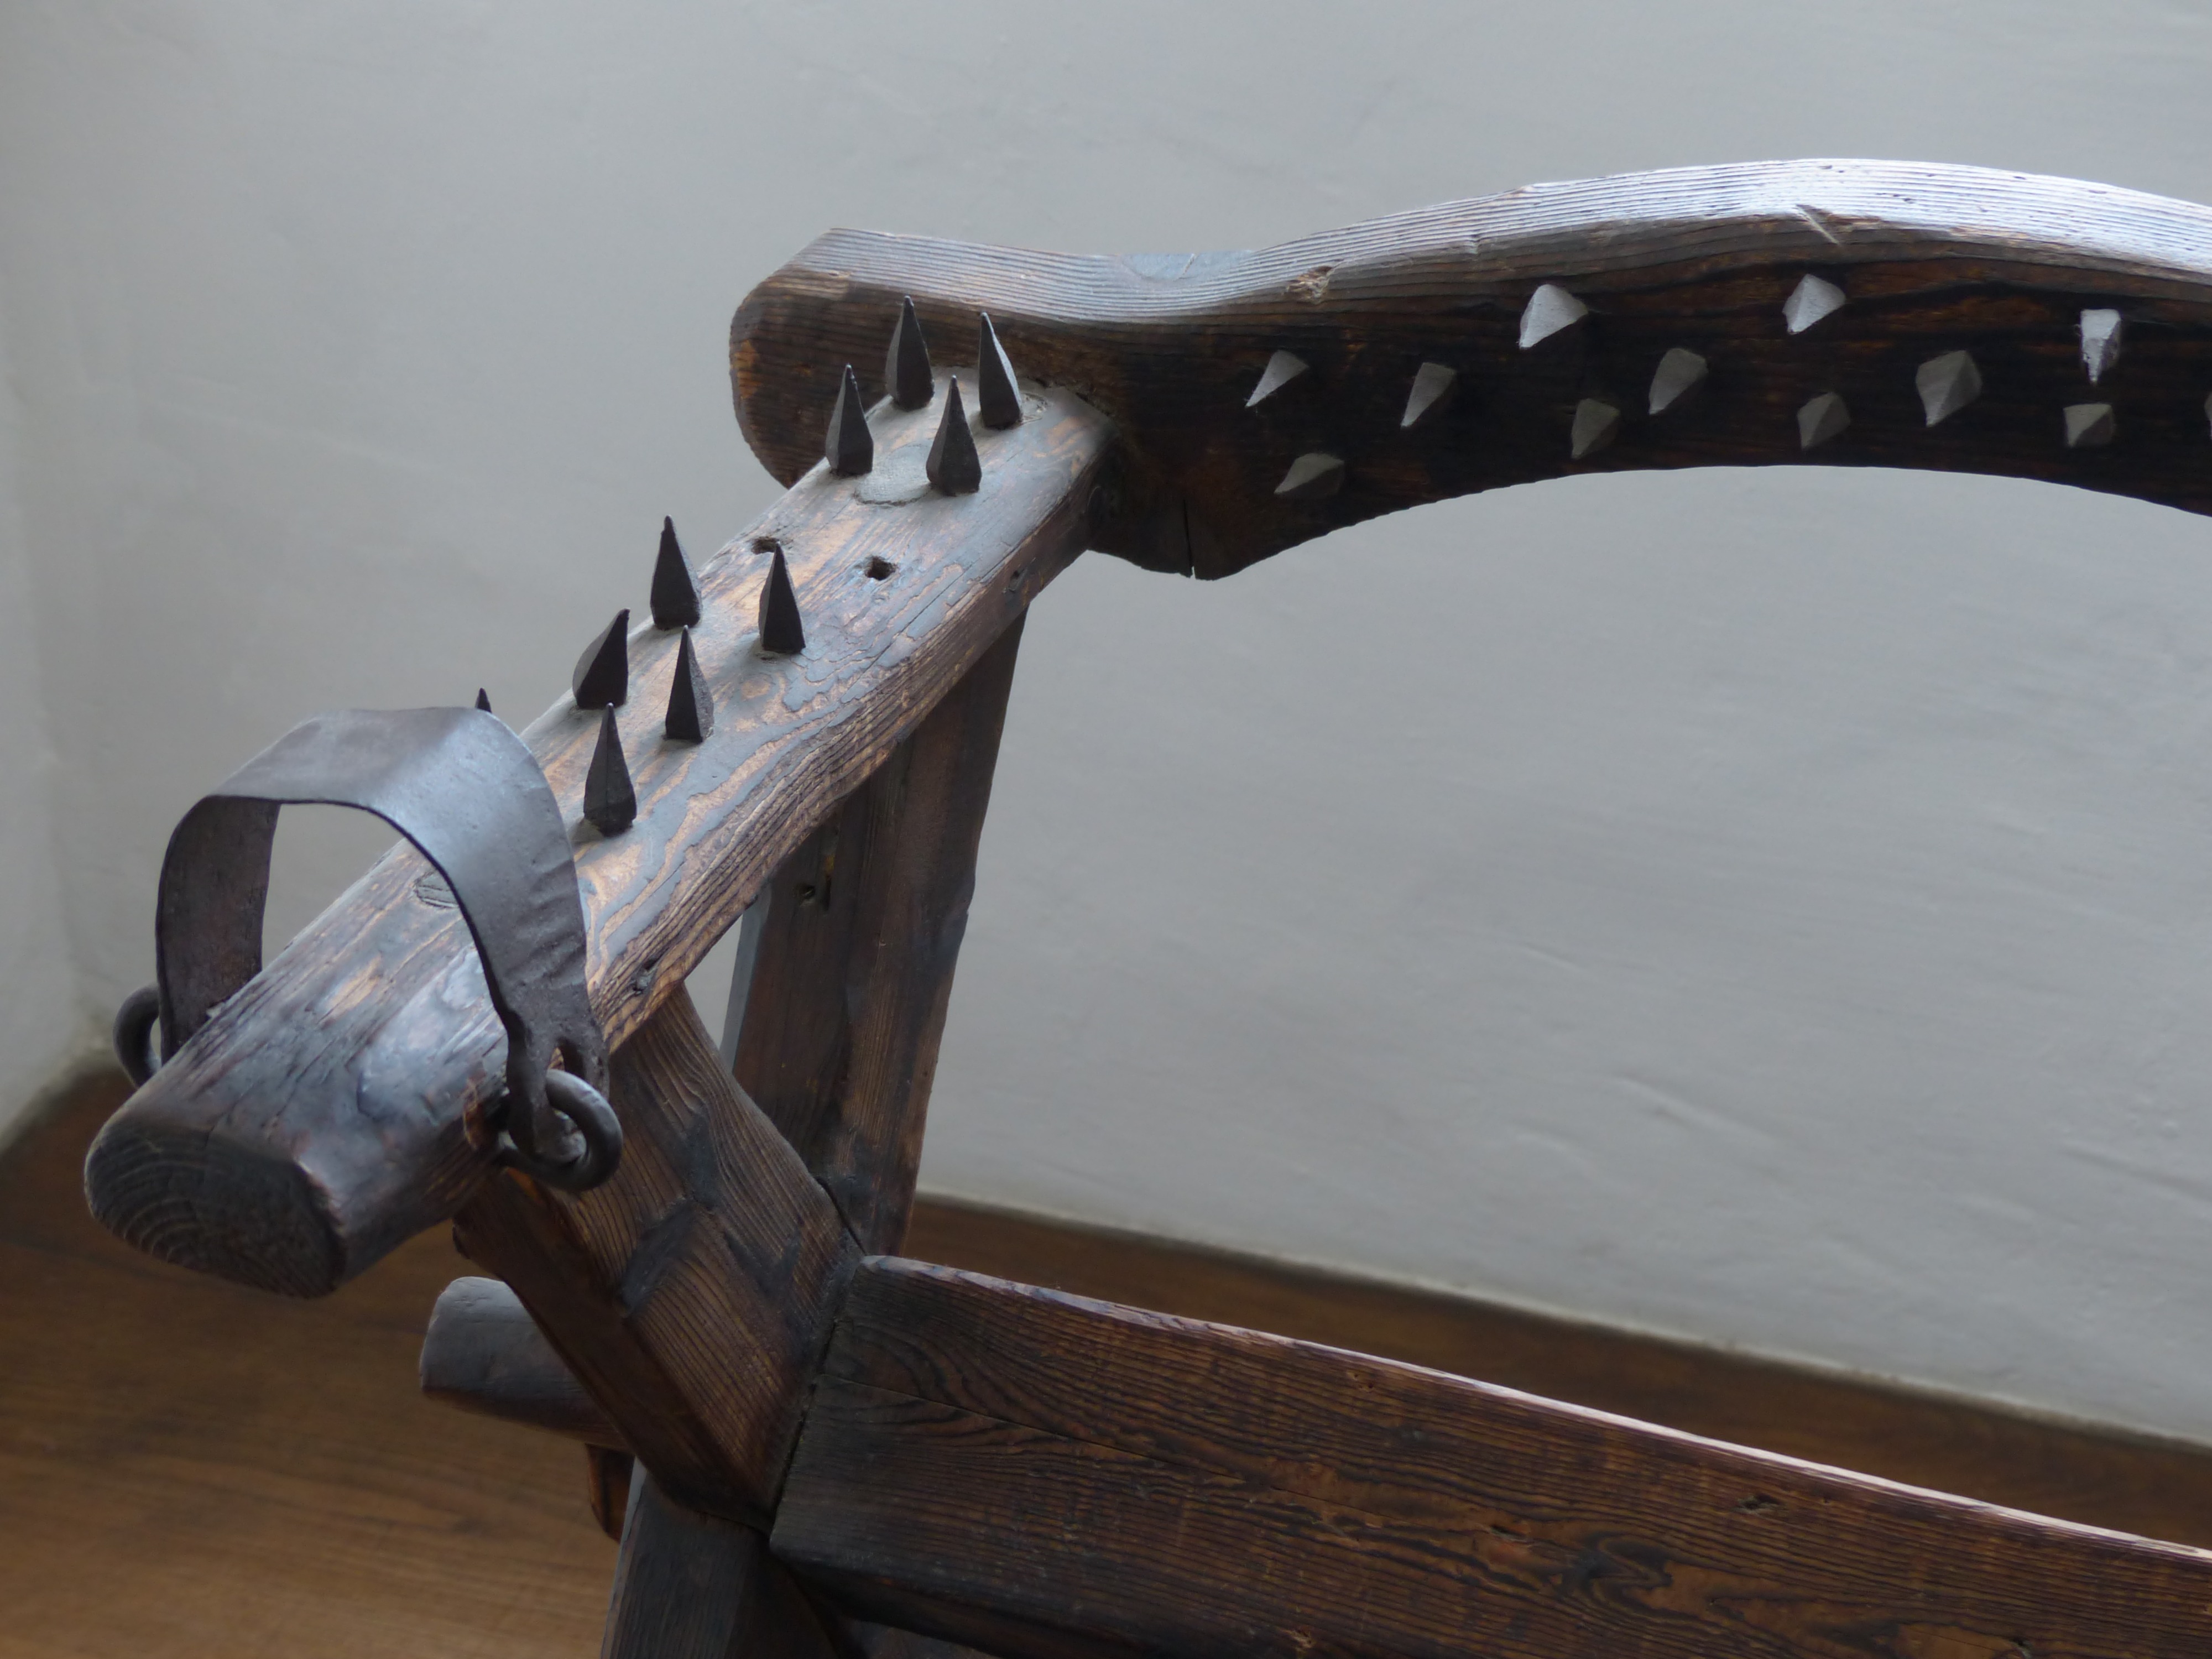
wood, furniture, pink, product, sculpture, thorns, iron, carving, armrest, middle ages, torment, string instrument, plucked string instruments, instrument of torture, torture chair, embarrassing witnesses